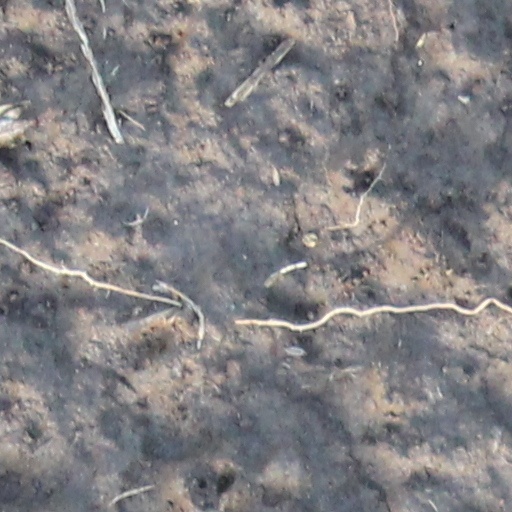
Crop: wheat